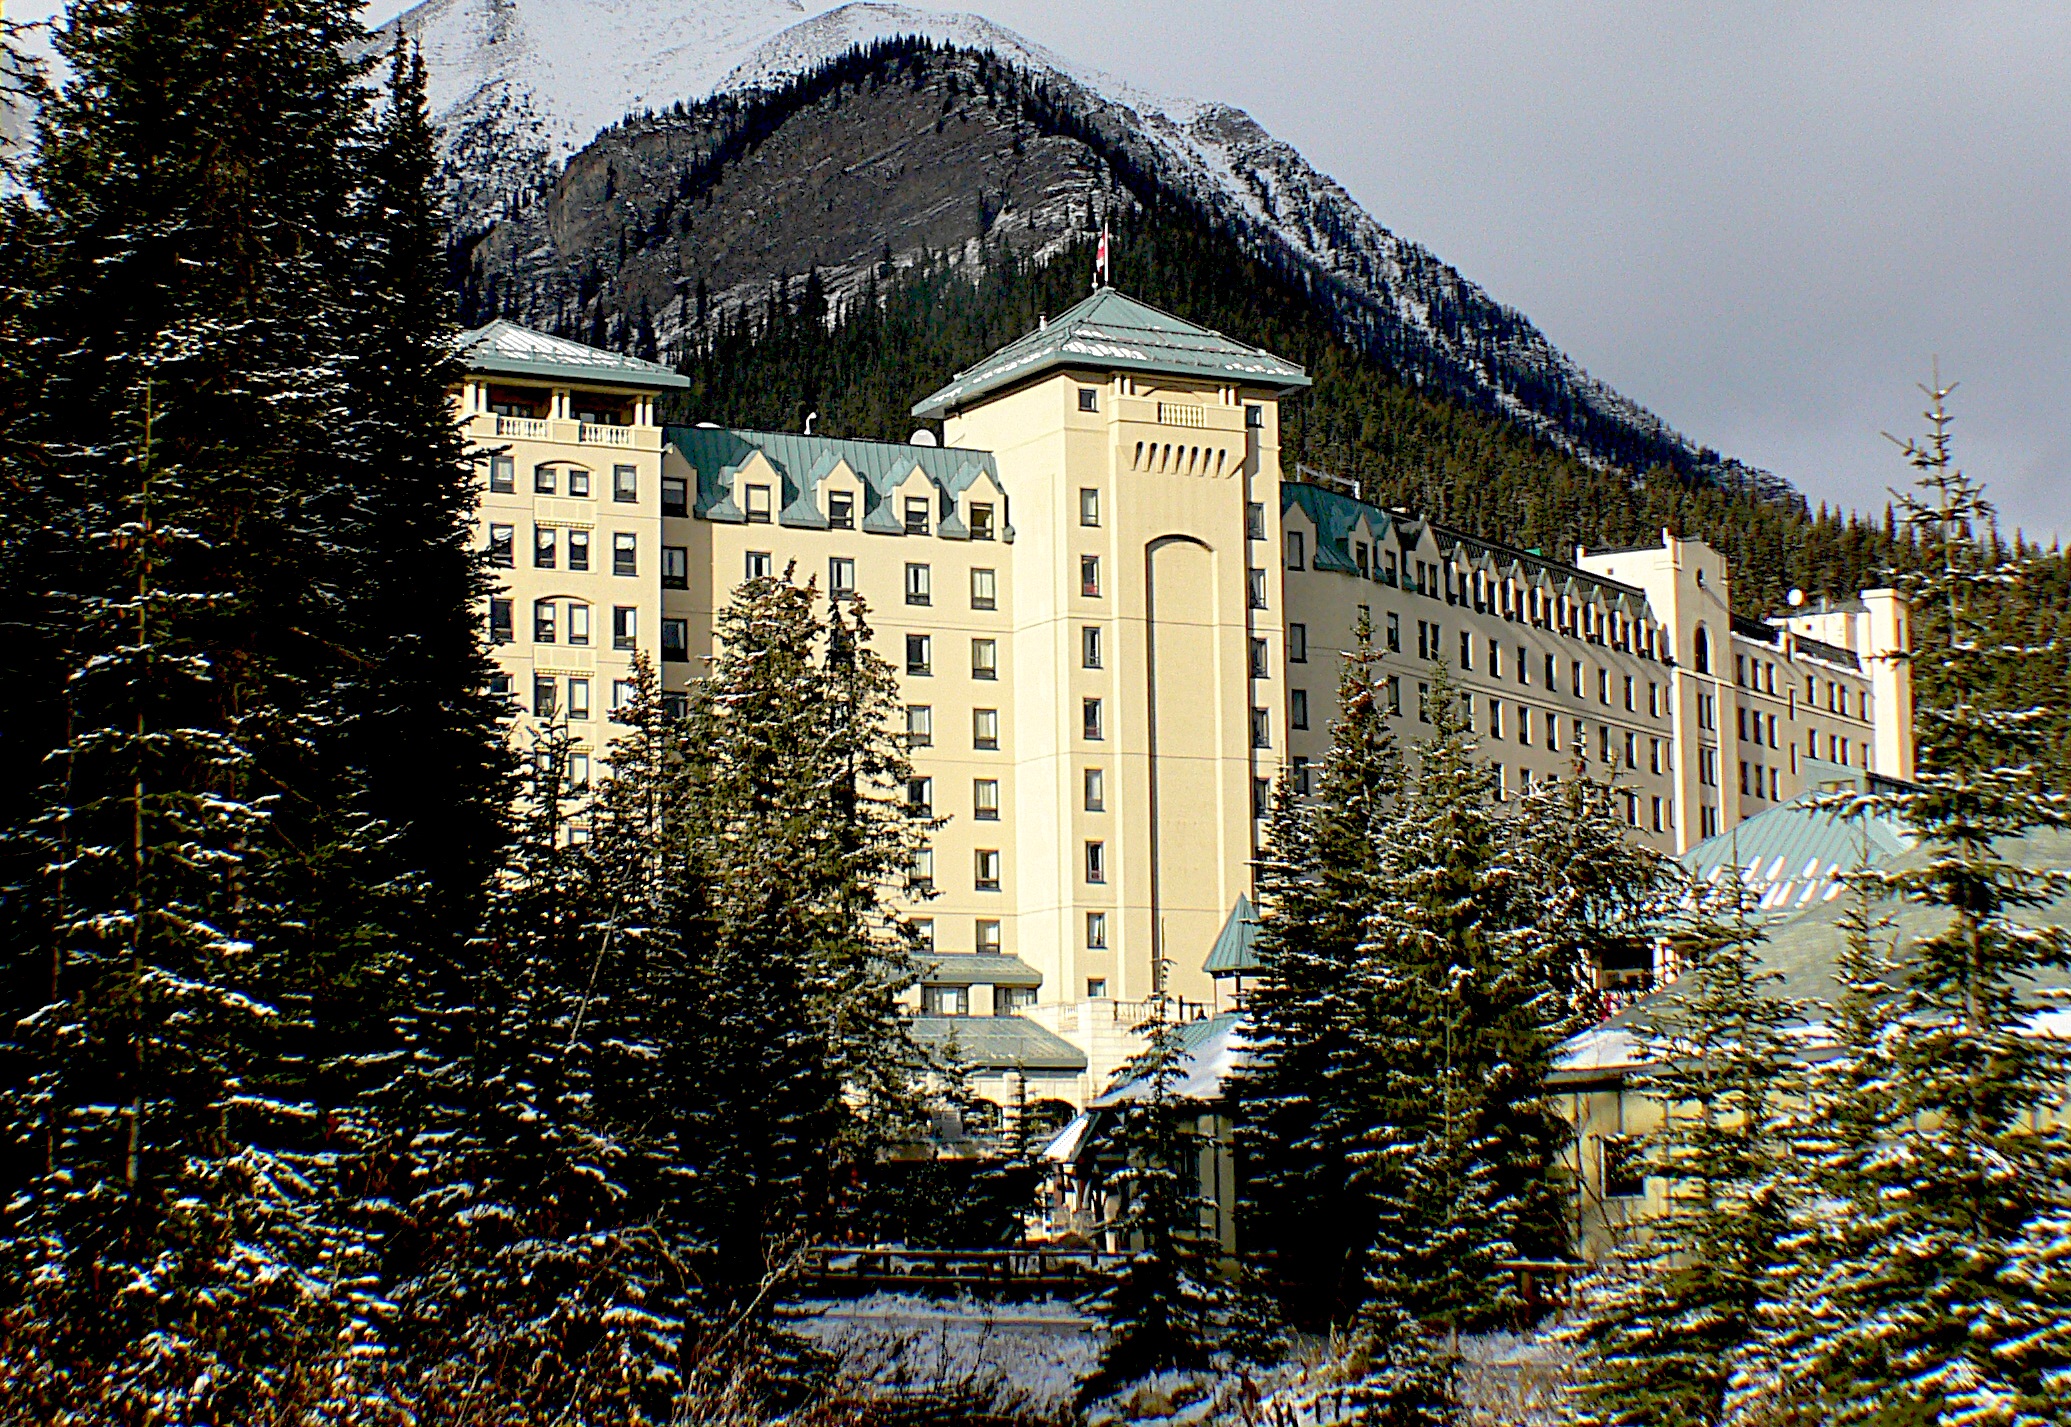
tree, snow, winter, house, building, chateau, home, season, mountains, canada, estate, bridgecamera, alpinescenery, glacierlakes, albertacanada, banffnationalpark, rockiemountains, transcanadahighway, highmountains, canadianrockies, urban area